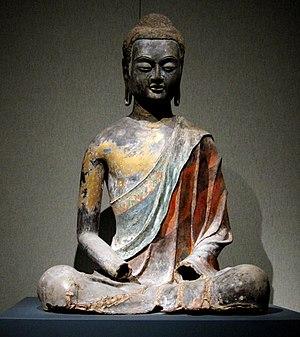
L'Art de la dynastie Tang concerne l'art chinois réalisé sous la dynastie Tang. La période a vu de grandes réalisations sous de nombreuses formes: peinture, sculpture, calligraphie, musique, danse et littérature. La dynastie Tang, avec sa capitale à Chang'an, la ville la plus peuplée du monde à l'époque, est considérée par les historiens comme un point culminant de la civilisation chinoise - à égalité voire au-dessus des Han. La période Tang était considérée comme l'âge d'or de la littérature et de l'art.